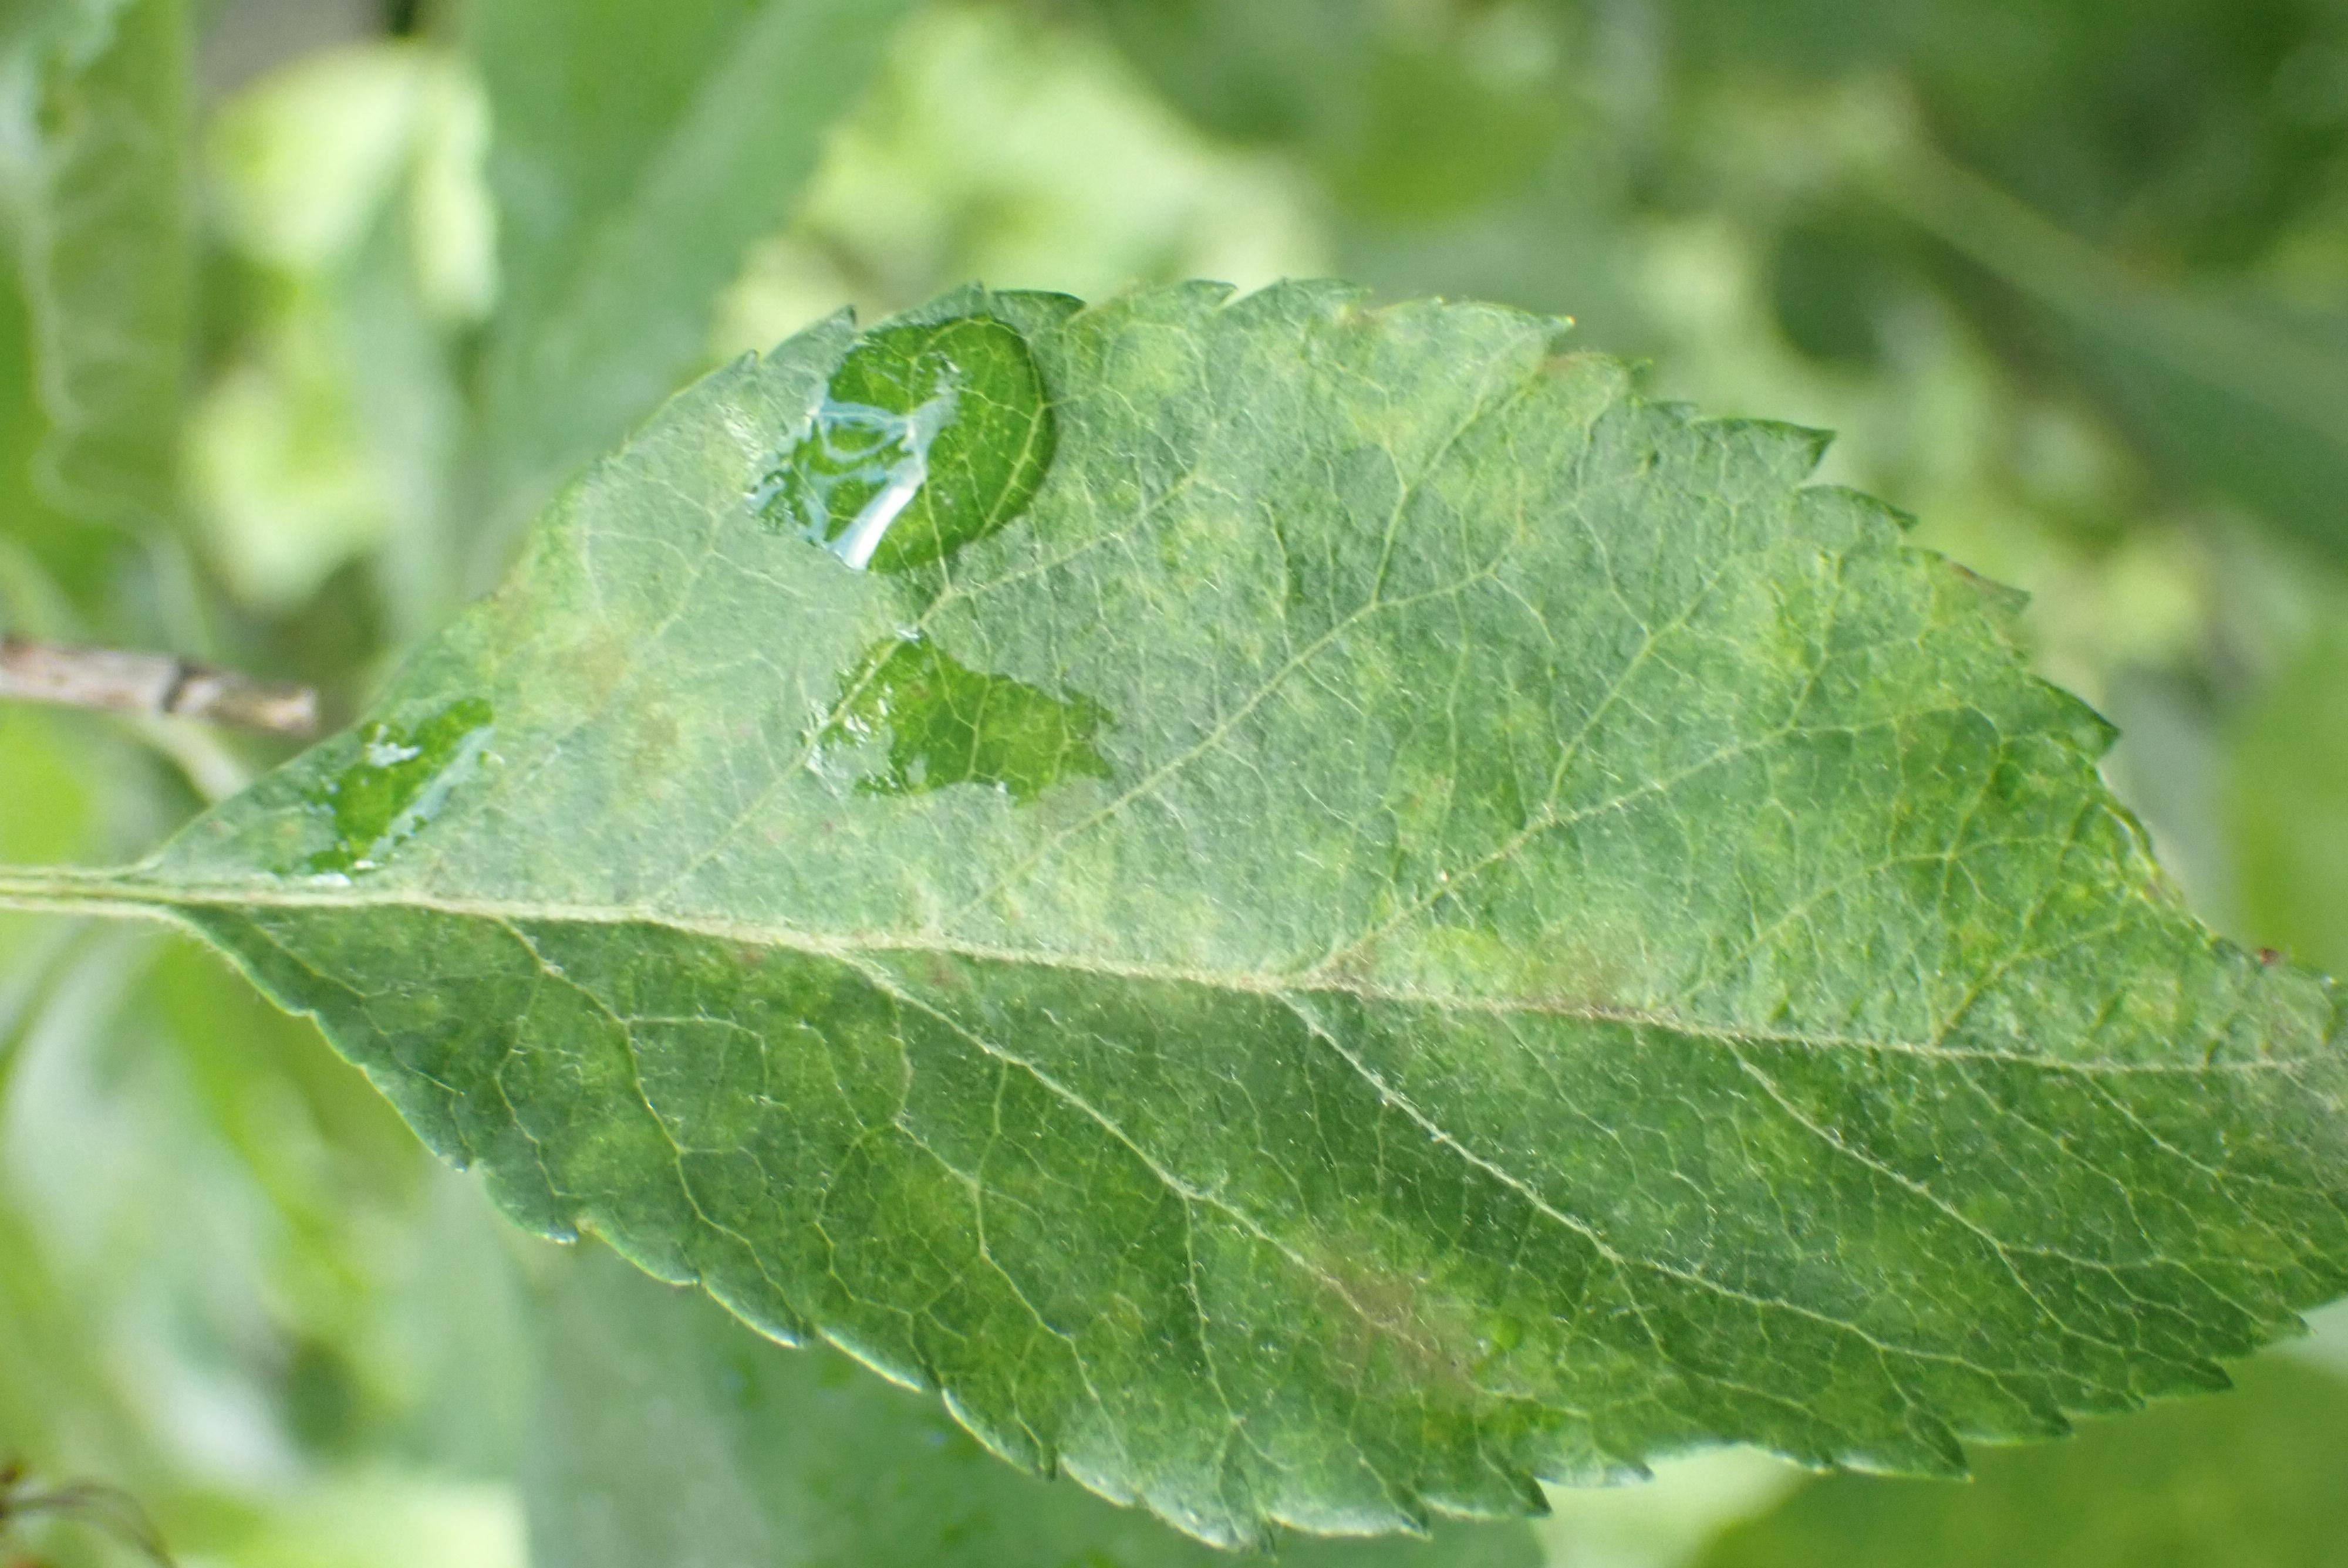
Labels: scab